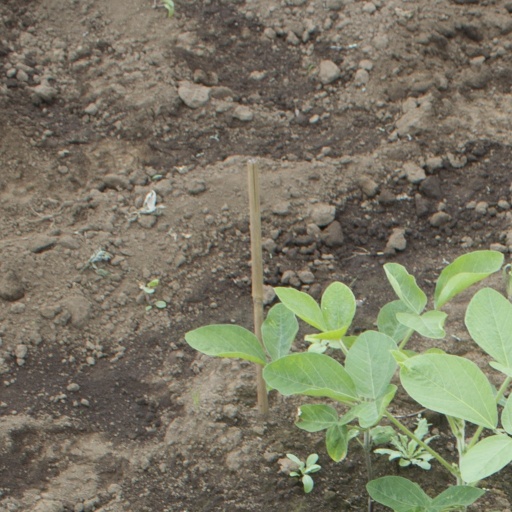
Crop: soybean